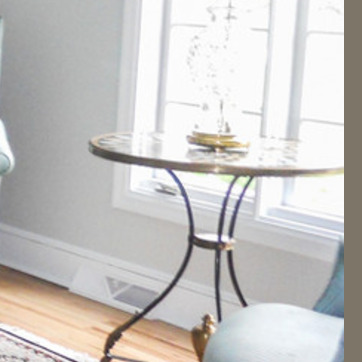
Material: metal